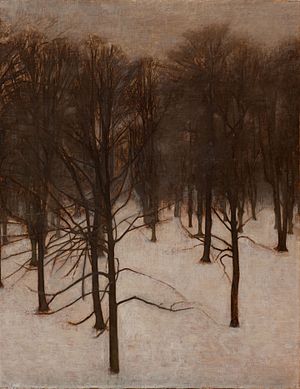
Ejnar Kanding
Søndermarken ved vintertid, maleri af Vilhelm Hammershøi, der inspirerede Ejnar Kanding til 3. del af Hammerhøi Stykker fra 2015.[1]
Ejnar Kanding er komponist.